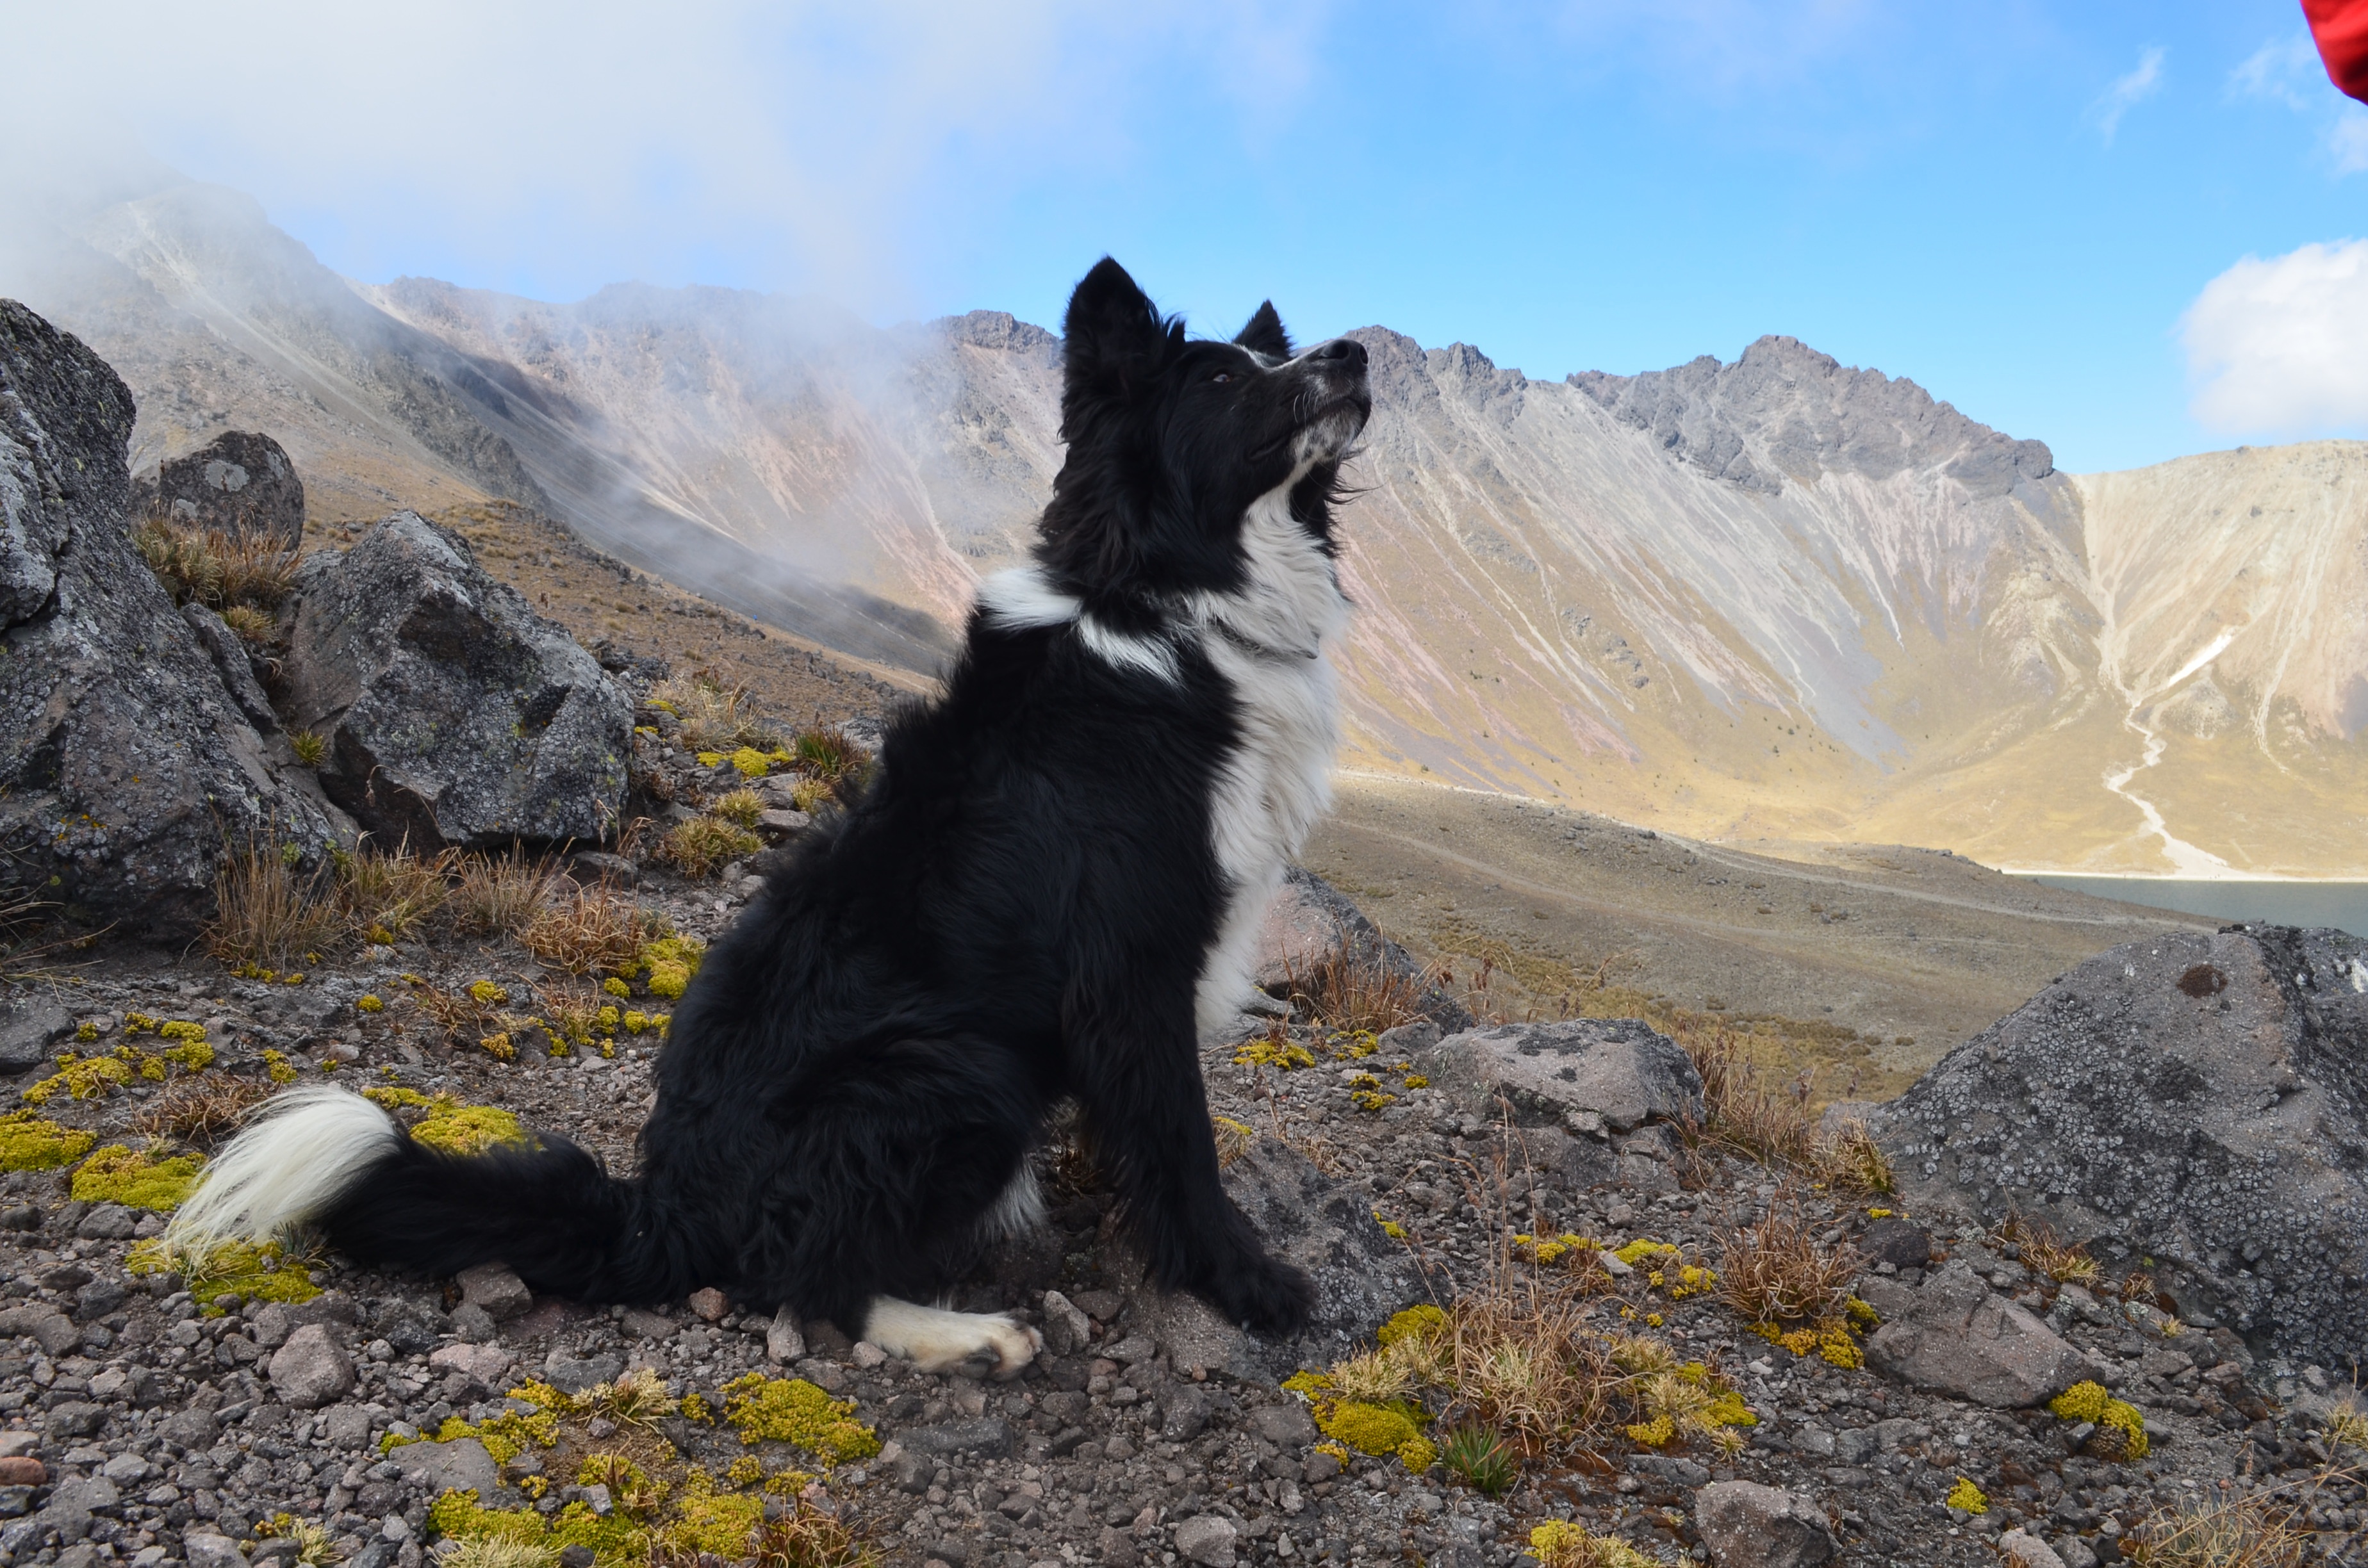
mountain, dog, mountain range, mammal, mountainous landforms, dog like mammal